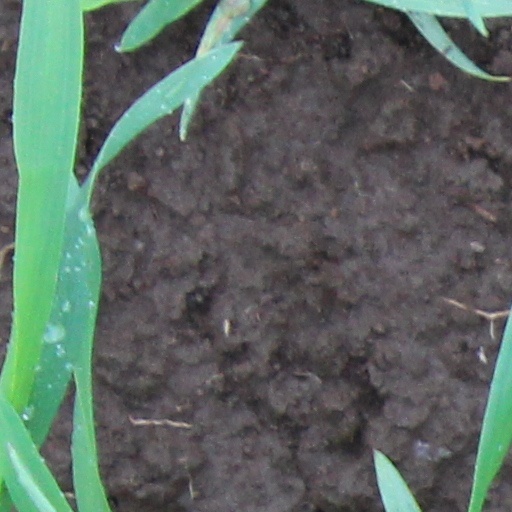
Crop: wheat